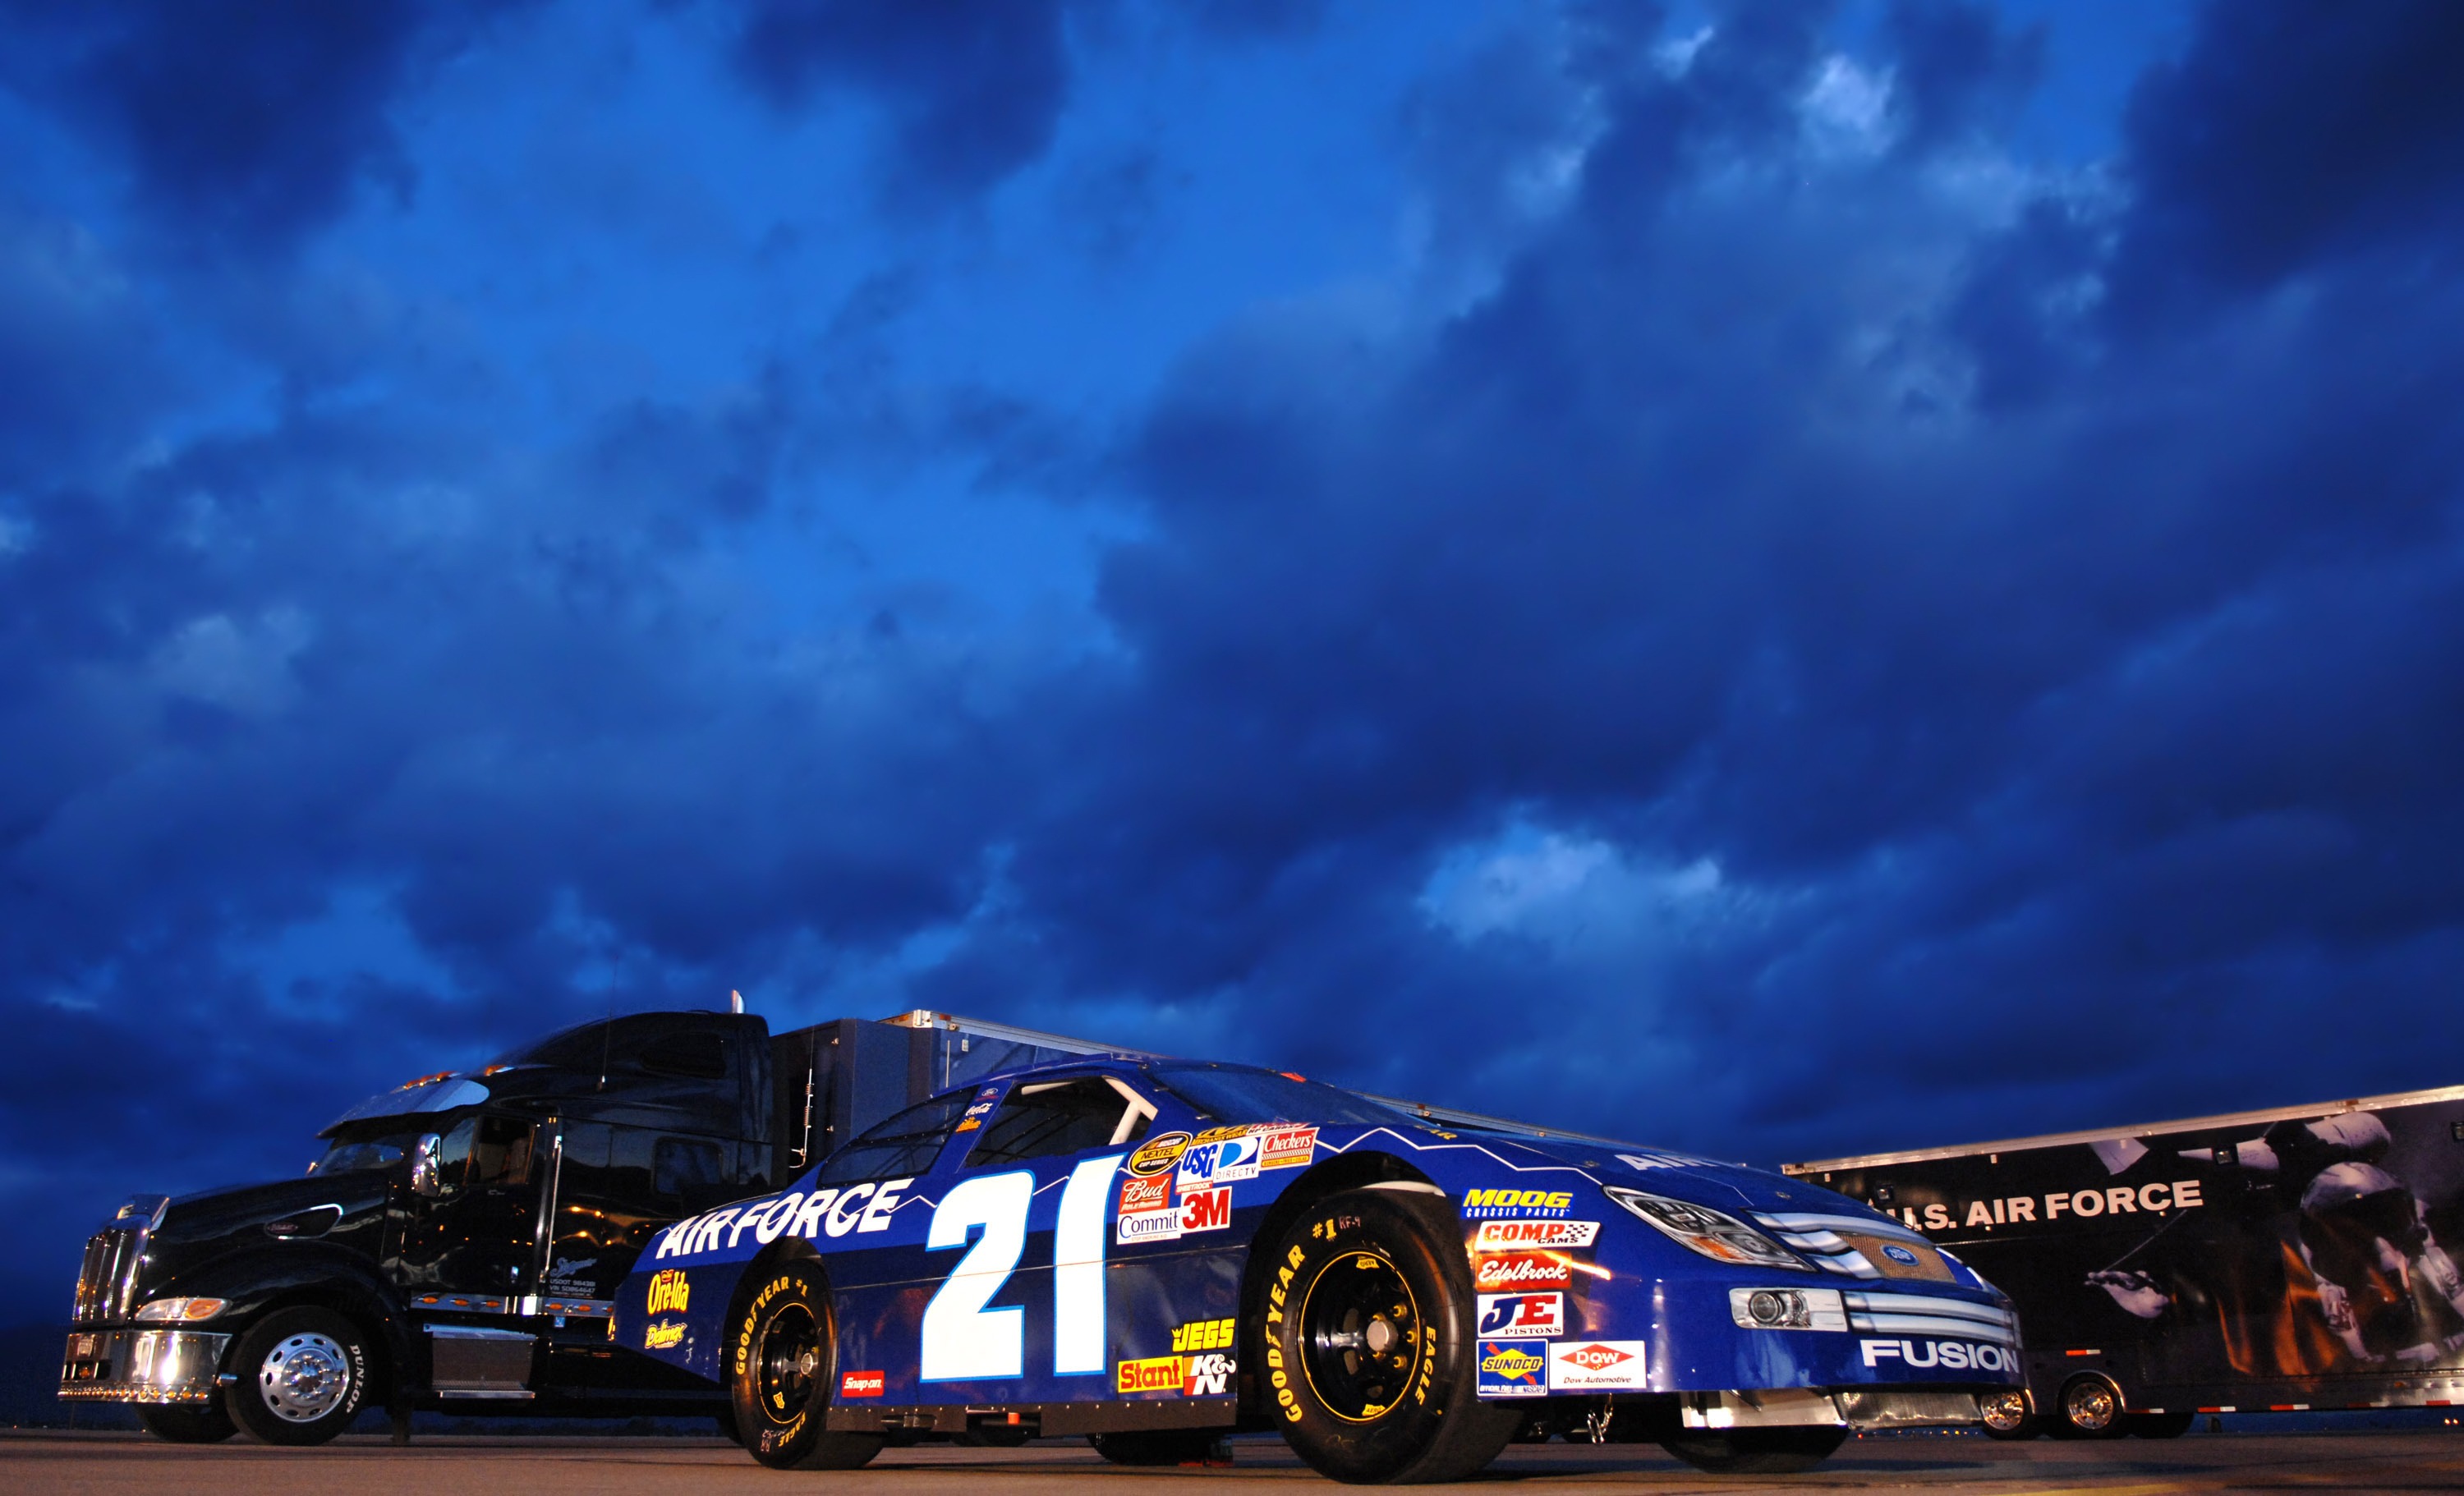
sky, car, night, evening, vehicle, auto, sports car, arizona, race car, clouds, racing, race track, screenshot, nascar, auto racing, computer wallpaper, automotive design, sport venue